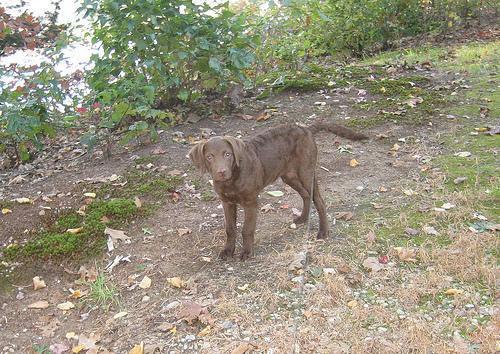
Chesapeake_Bay_retriever